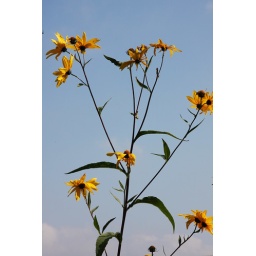
Sunny flowers against the sky